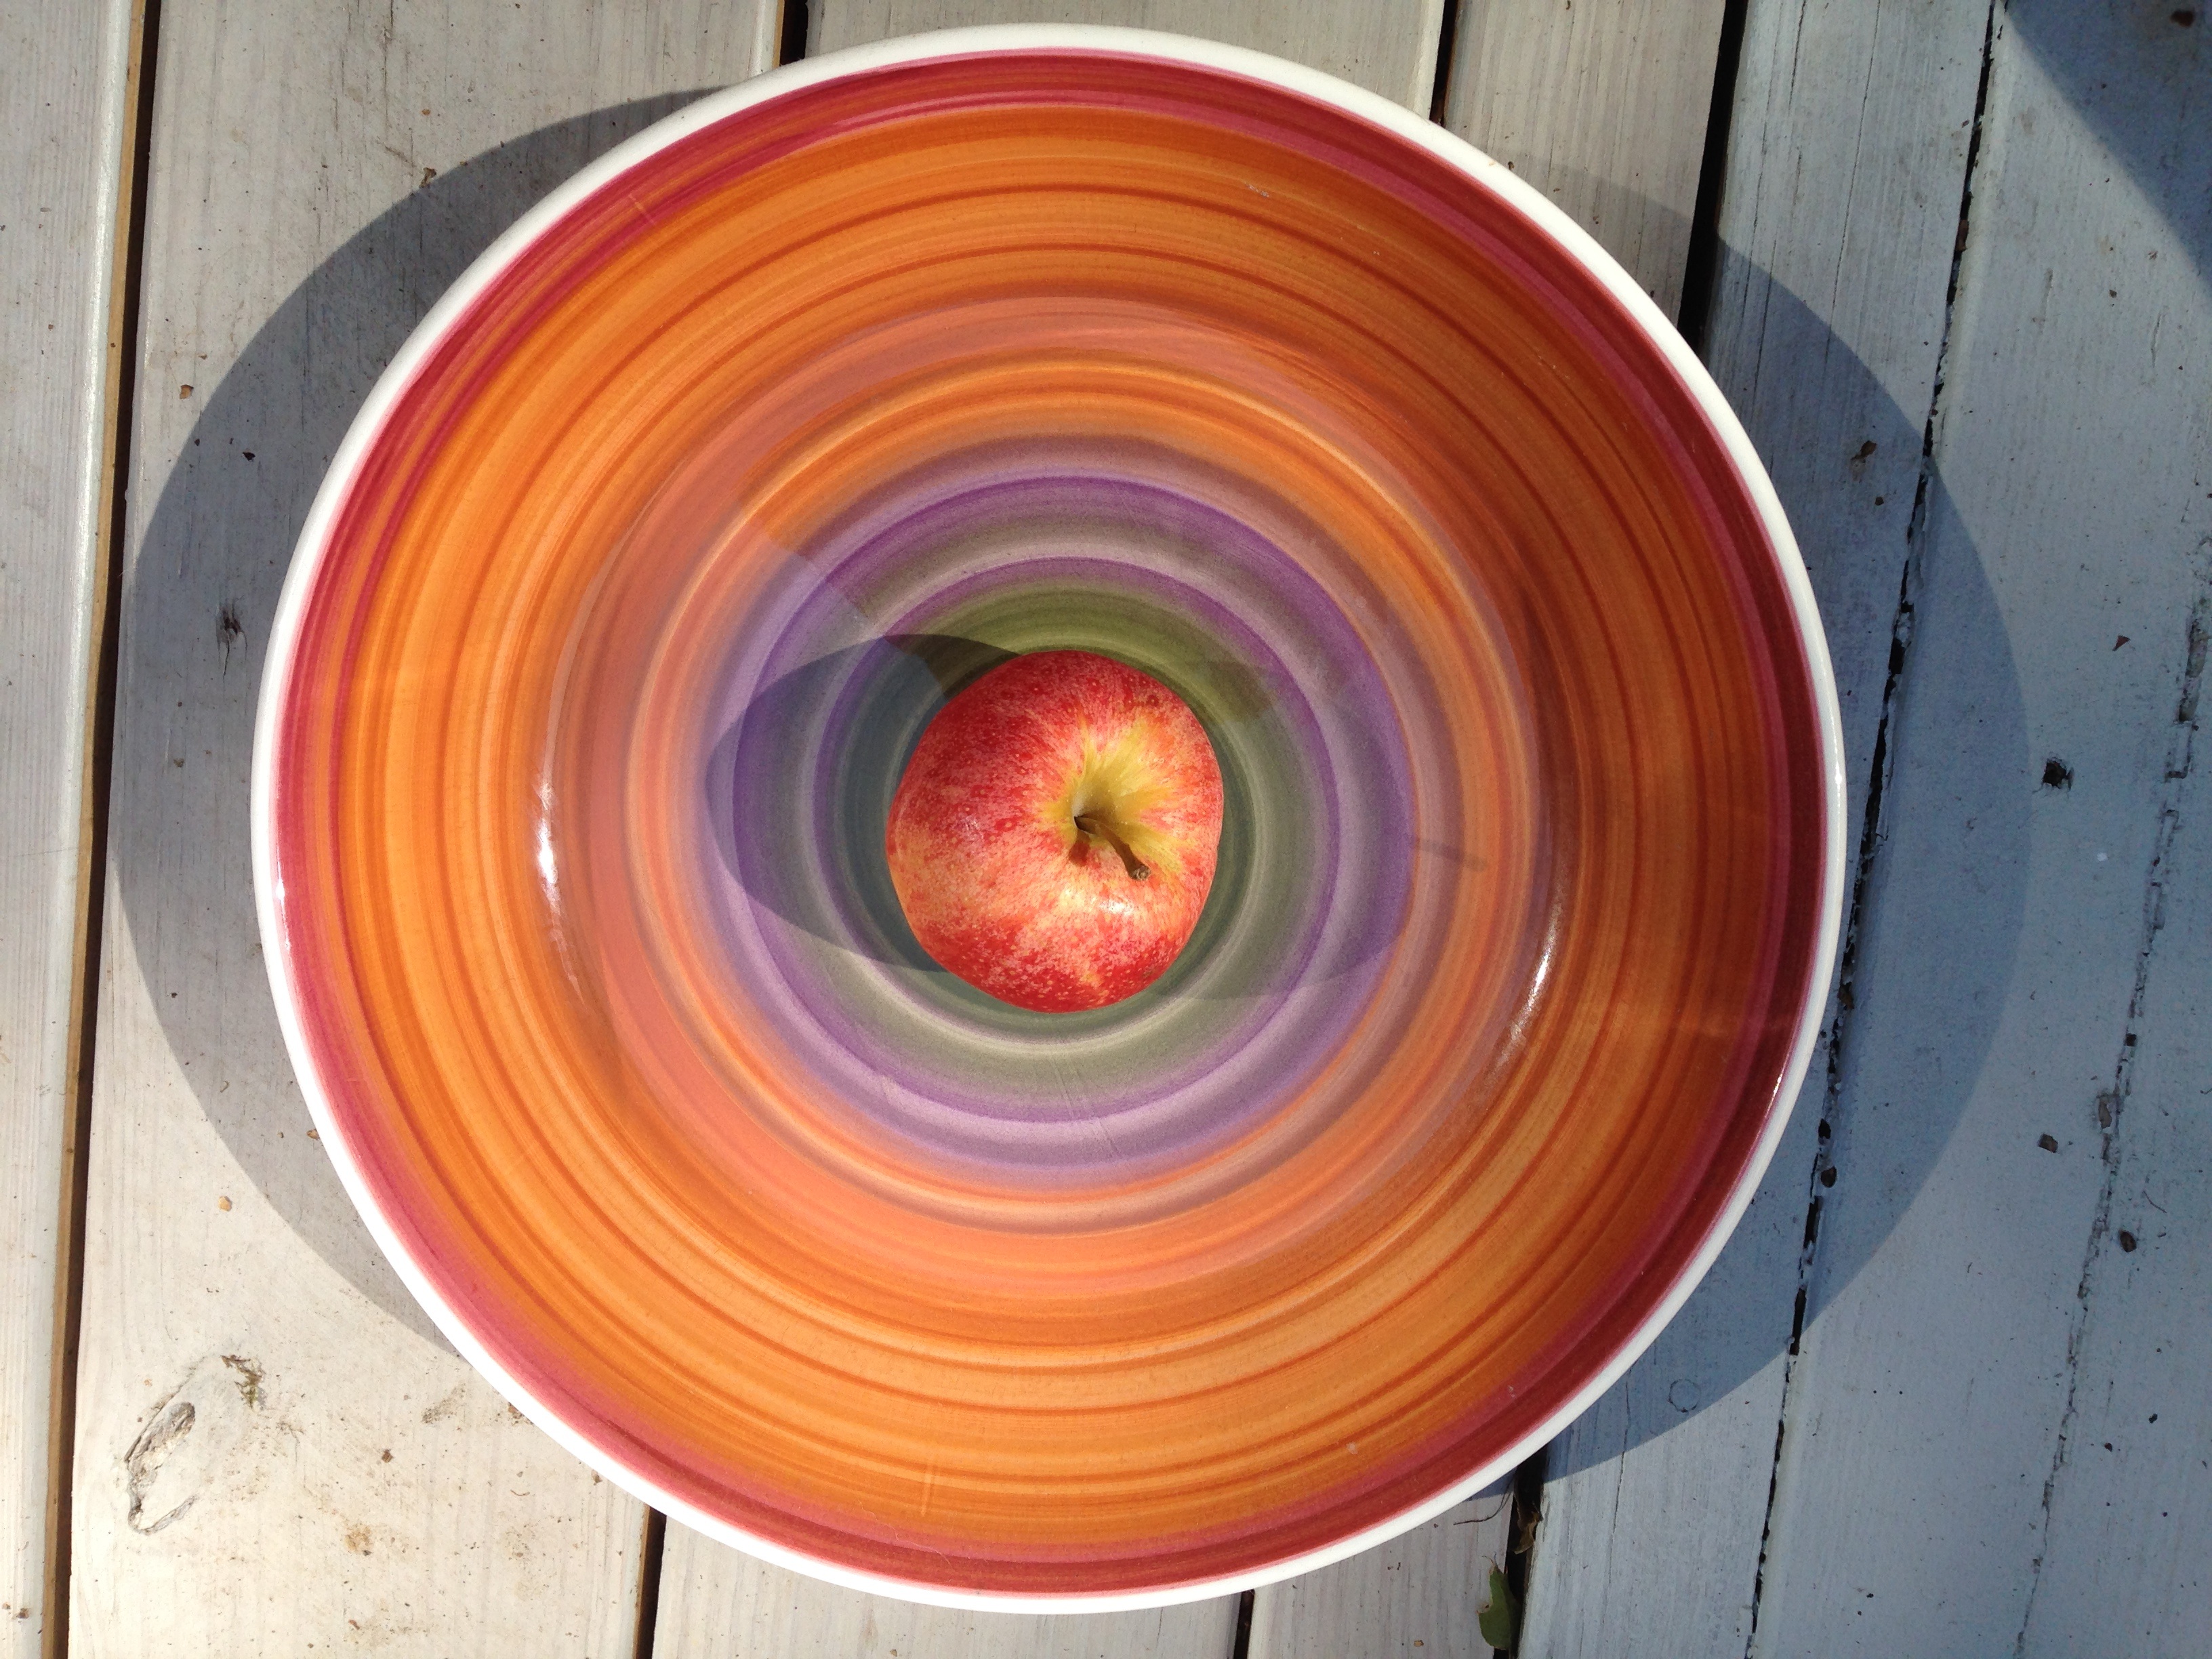
apple, deck, wood, wheel, fruit, spiral, floor, bowl, food, red, produce, color, fresh, colorful, healthy, circle, swirl, freshness, bright, shape, man made object